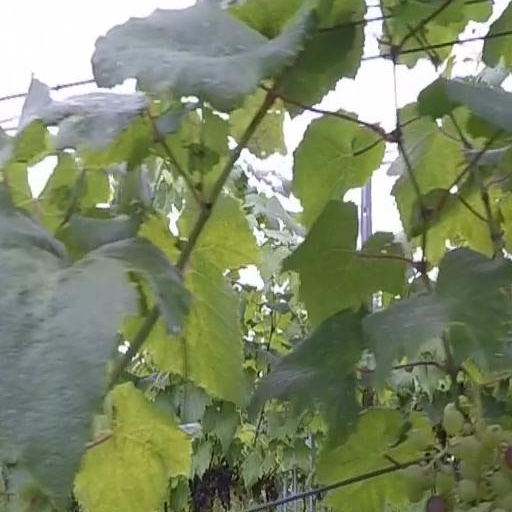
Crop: grape